Scherf

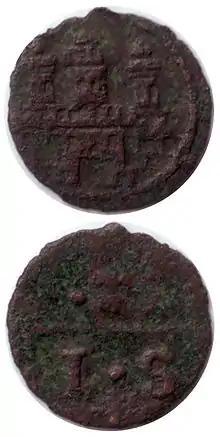
"Scherf", Hamburg, 16th century

A Scherf (also or) was a low-value silver coin used in Erfurt and other cities of the Holy Roman Empire from the Middle Ages to the 18th century. The name was later also given to a copper coin with a value of about half a "pfennig". The simple "Scherf" was only rarely minted; coins of 3, 6, and 12 Scherf were more common, most recently in 1777 in Lüneburg.